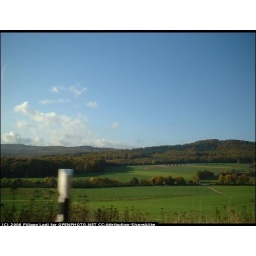
We can see the sky and we can see some trees in this picture.There are some grass too.